Bread and Chocolate

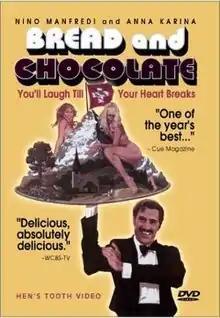
DVD cover

Bread and Chocolate is a 1974 Italian comedy-drama film directed by Franco Brusati. This film chronicles the misadventures of an Italian immigrant to Switzerland and is representative of the "commedia all'italiana" film genre. In 2008, the film was included on the Italian Ministry of Cultural Heritage’s 100 Italian films to be saved, a list of 100 films that "have changed the collective memory of the country between 1942 and 1978."